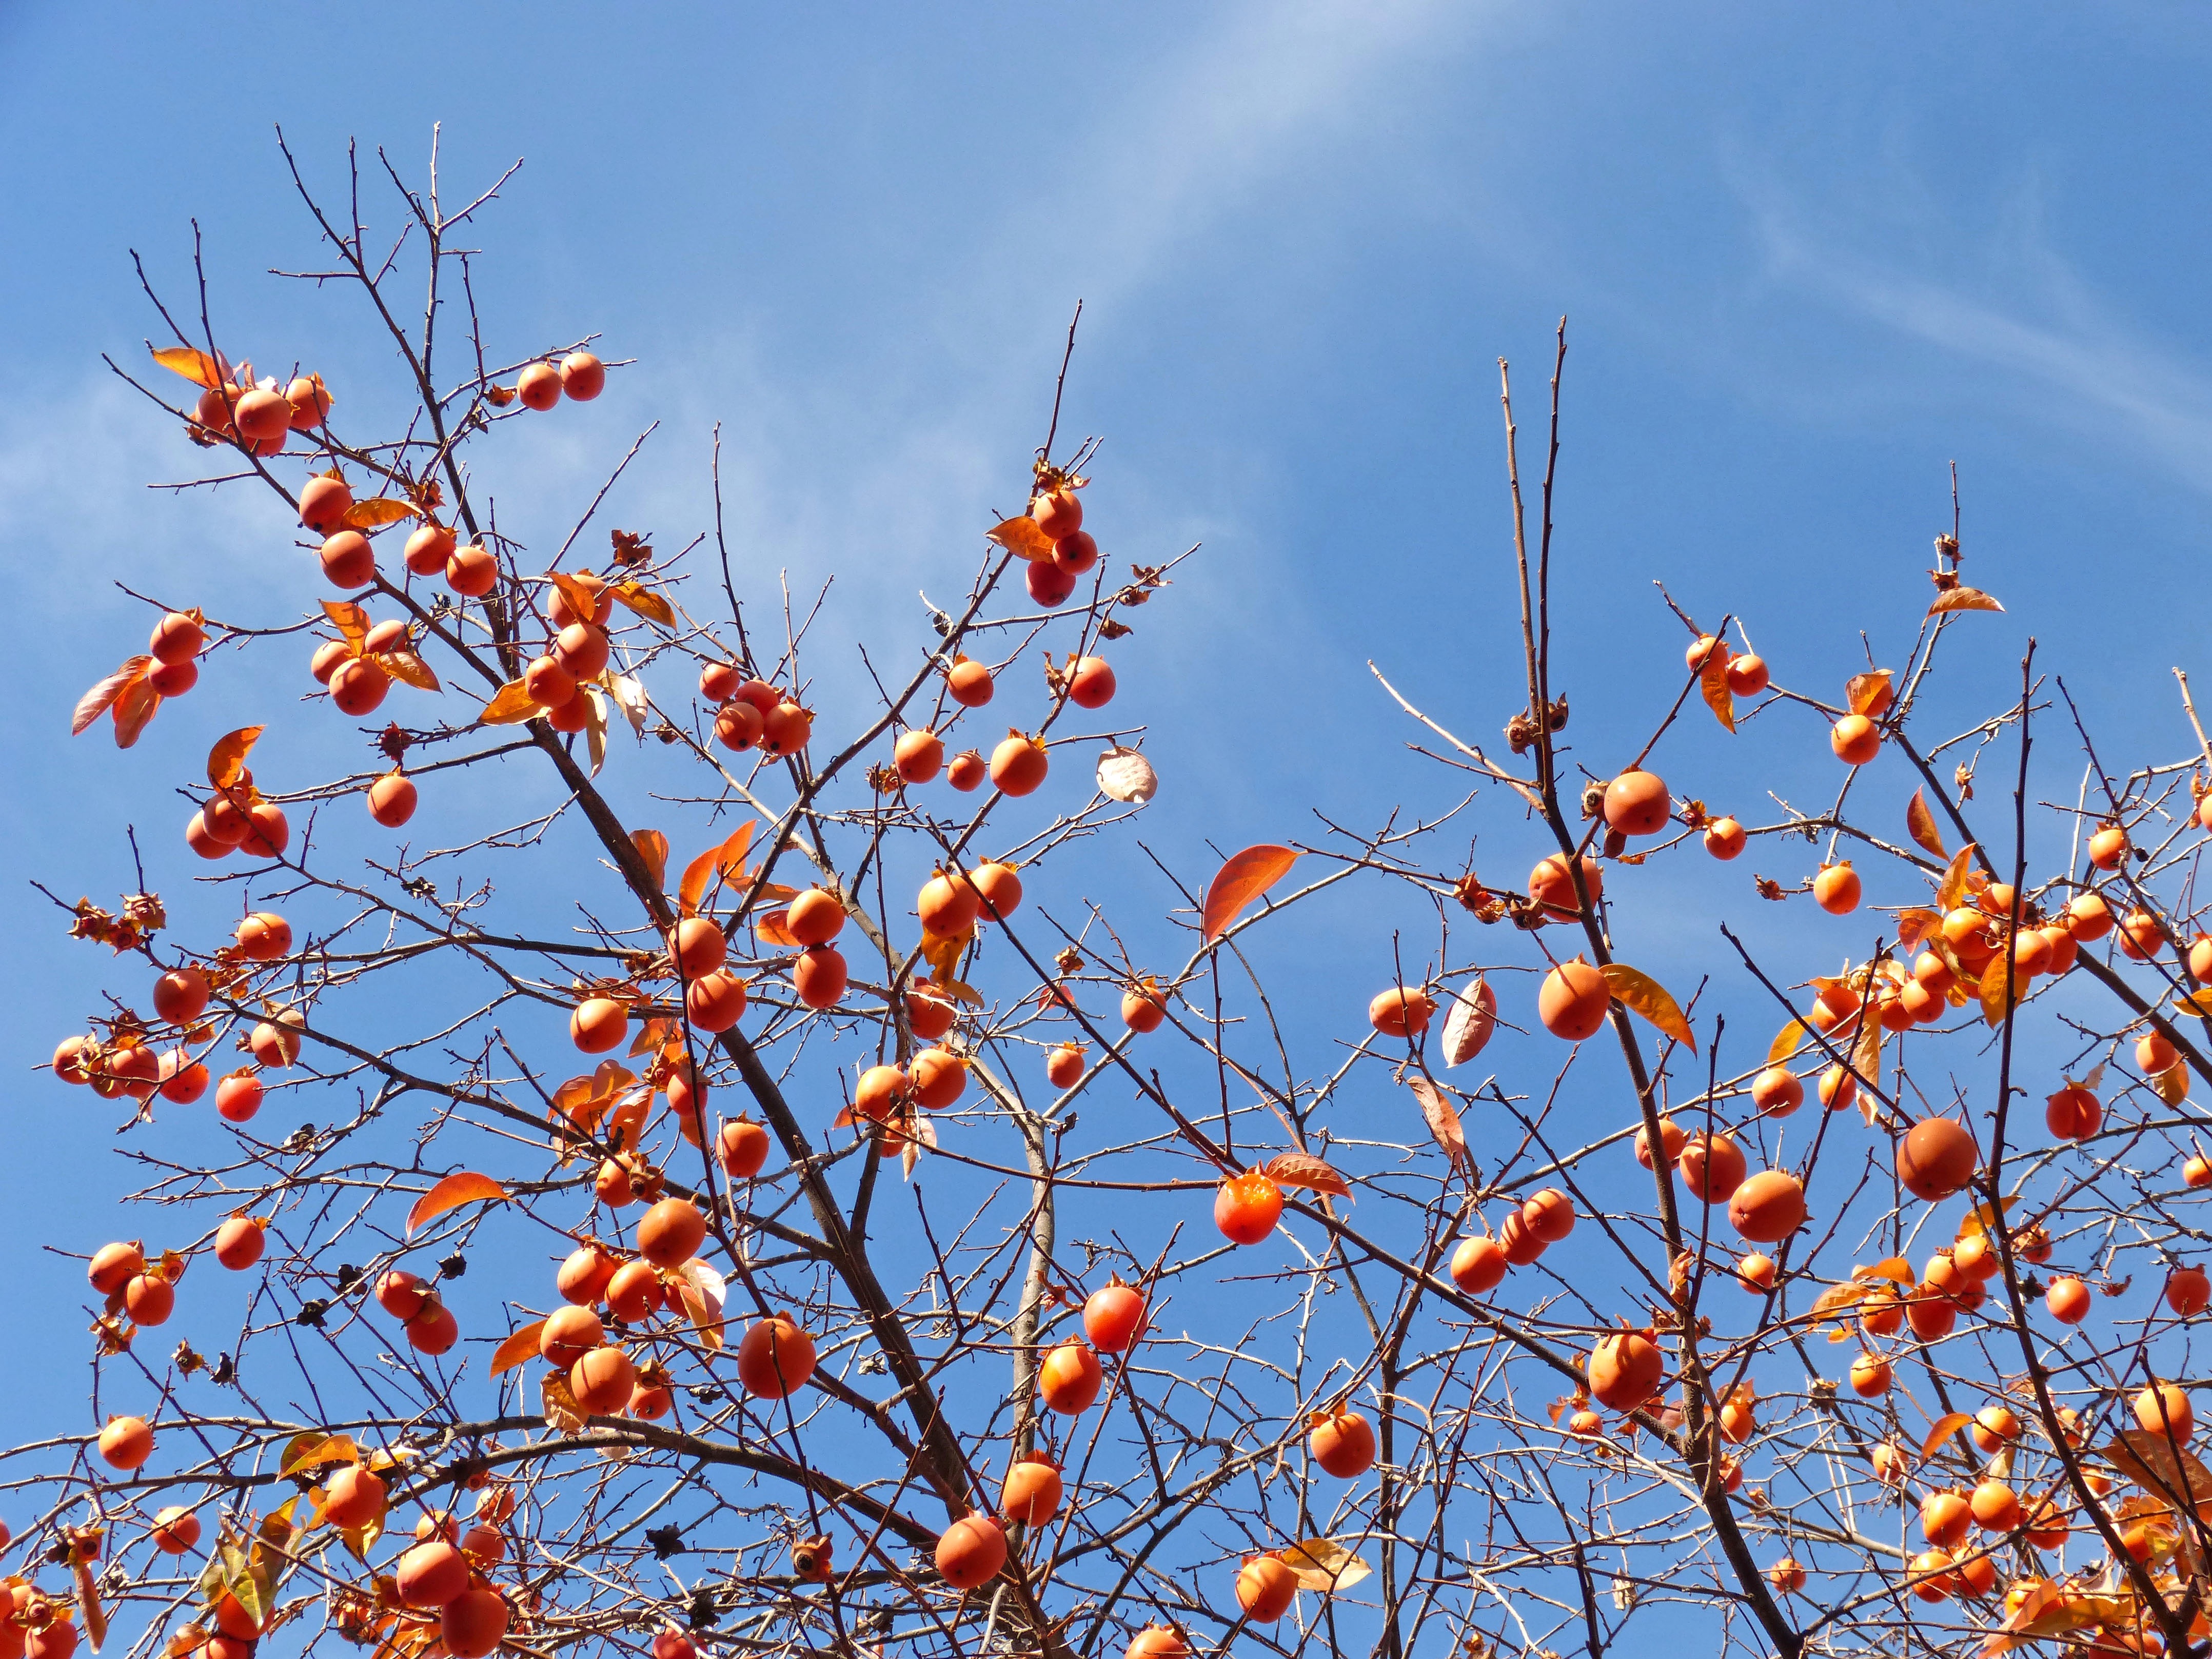
tree, nature, branch, blossom, winter, plant, sky, sunlight, leaf, flower, frost, autumn, flora, season, fruits, khaki, rosewood